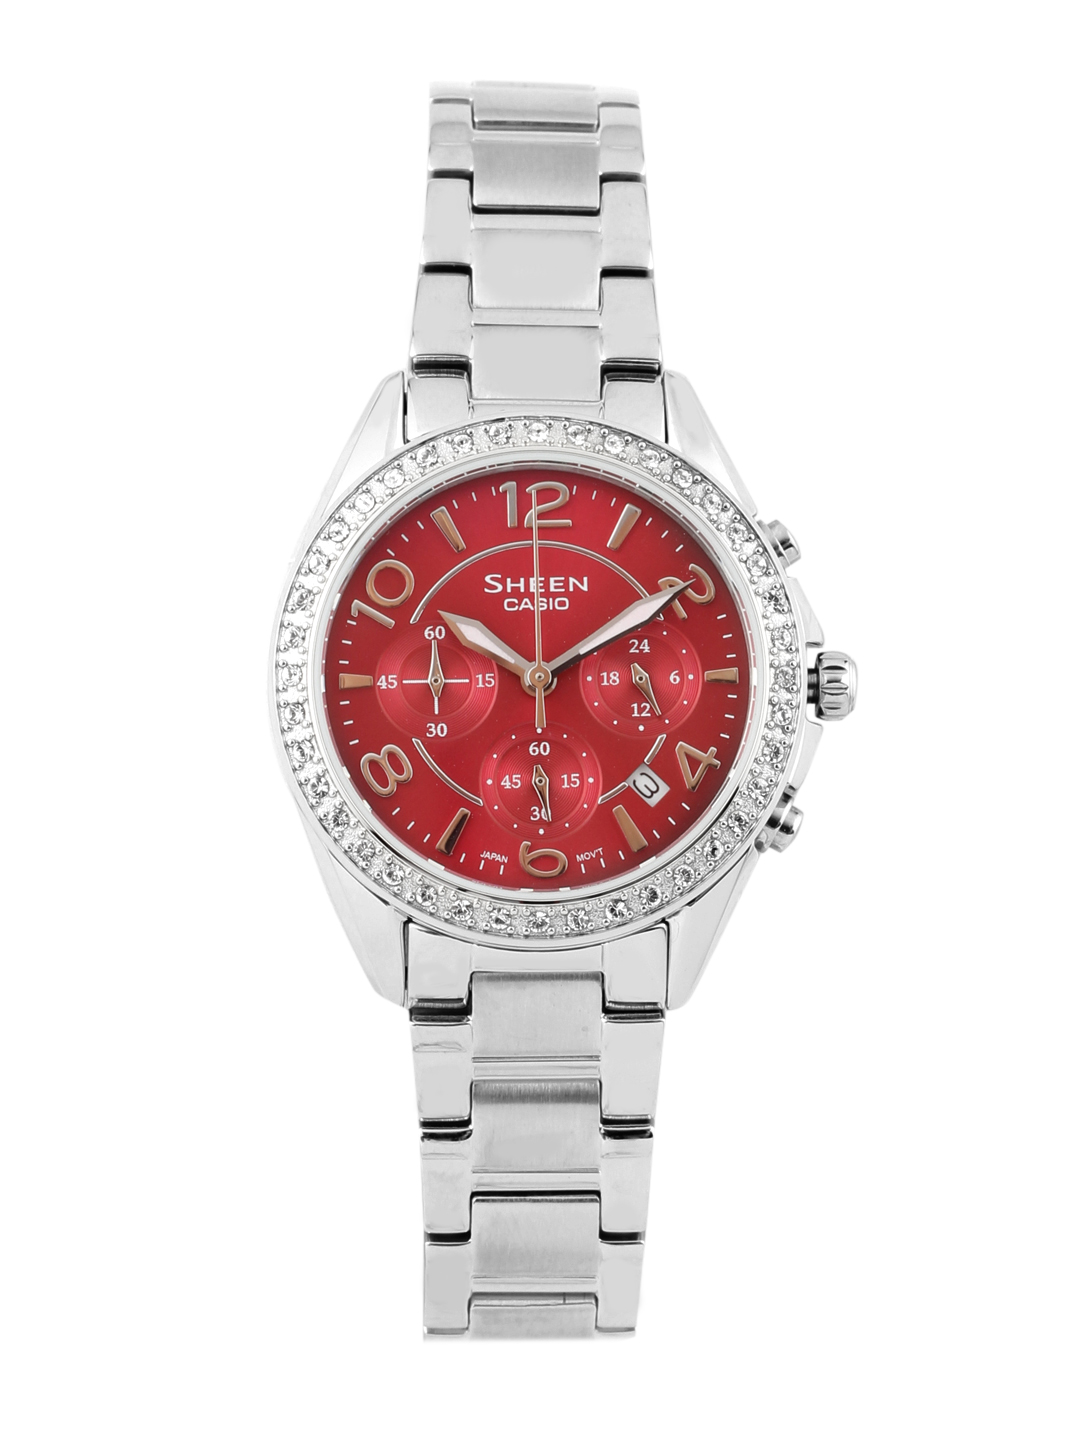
CASIO Sheen Women Red Dial Chronograph Watch SX039 SHE-5022D-4ADR
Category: Accessories / Watches / Watches
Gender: Women
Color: Red
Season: Winter 2016
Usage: Casual